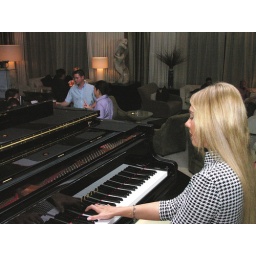
Blonde girl playing piano in bar in Shangri La Barr Al Jissah Resort in Muscat, Oman.